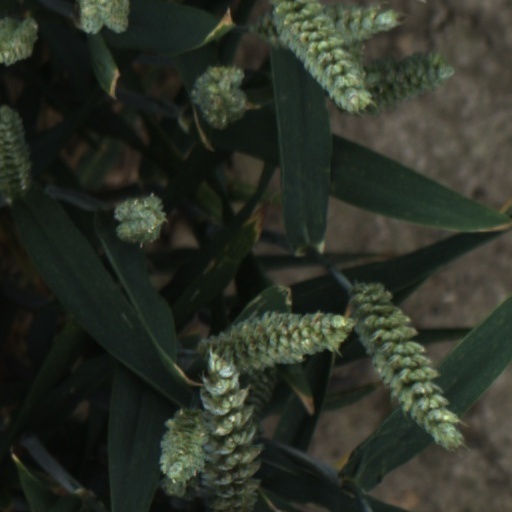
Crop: wheat